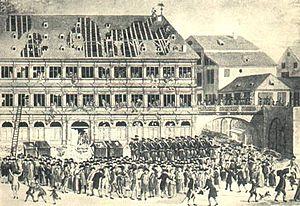
Strasbourg est une commune française située dans le département du Bas-Rhin. Préfecture du département, elle est également, depuis le 1ᵉʳ janvier 2016, le chef-lieu de la région Grand Est. Capitale de la région historique d'Alsace, la ville est bordée par le Rhin et frontalière avec l'Allemagne.
Strasbourg est une ville du Nord-Est de la France, située sur la rive gauche du Rhin. Fondée par les Romains en 12 av. J.-C. la ville passe sous le contrôle des Mérovingiens au VIIIᵉ siècle avant d'être rattachée au Saint-Empire romain germanique. Rayonnante durant tout le Moyen Âge, elle est conquise par Louis XIV en 1681. Puis, entre 1870 et 1945, Strasbourg va changer quatre fois de nationalité. Elle est aujourd'hui une ville symbole de la réconciliation franco-allemande.
Les Parisiens craignent un coup de force et que soient bloqués les convois de blé. Des émeutes éclatent début juillet aux barrières d’octroi.
Cette page concerne l'année 1789 du calendrier grégorien.